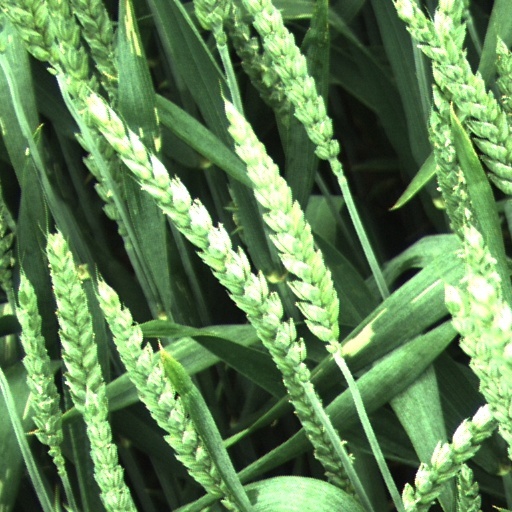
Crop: wheat